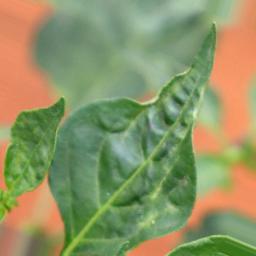
Label: mites_and_trips